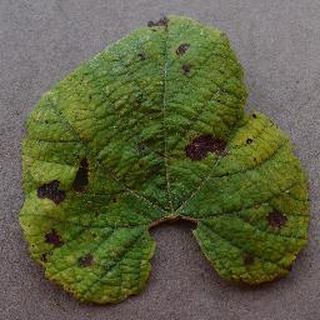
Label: grape_leaf_blight